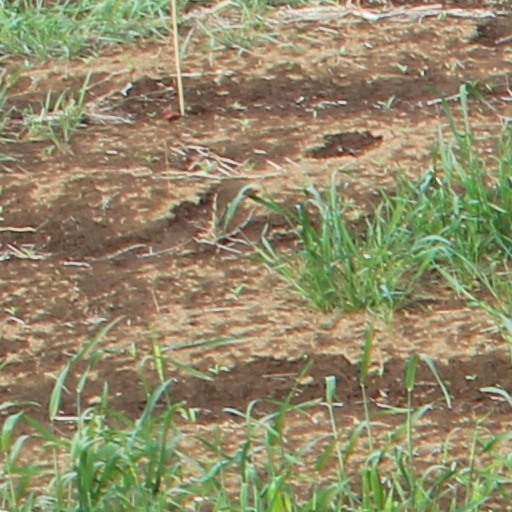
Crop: wheat